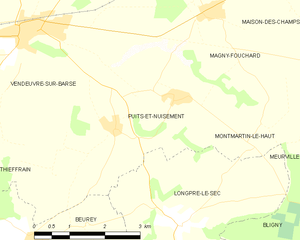
Carte des communes françaises: Puits-et-Nuisement